Arnold Rimpau

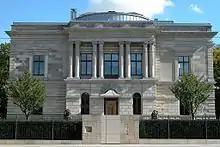
The Rimpausche Villa in 2010

Ludwig "Arnold" Rimpau (5 July 1856 – 2 January 1936) was a German estate owner and entrepreneur.